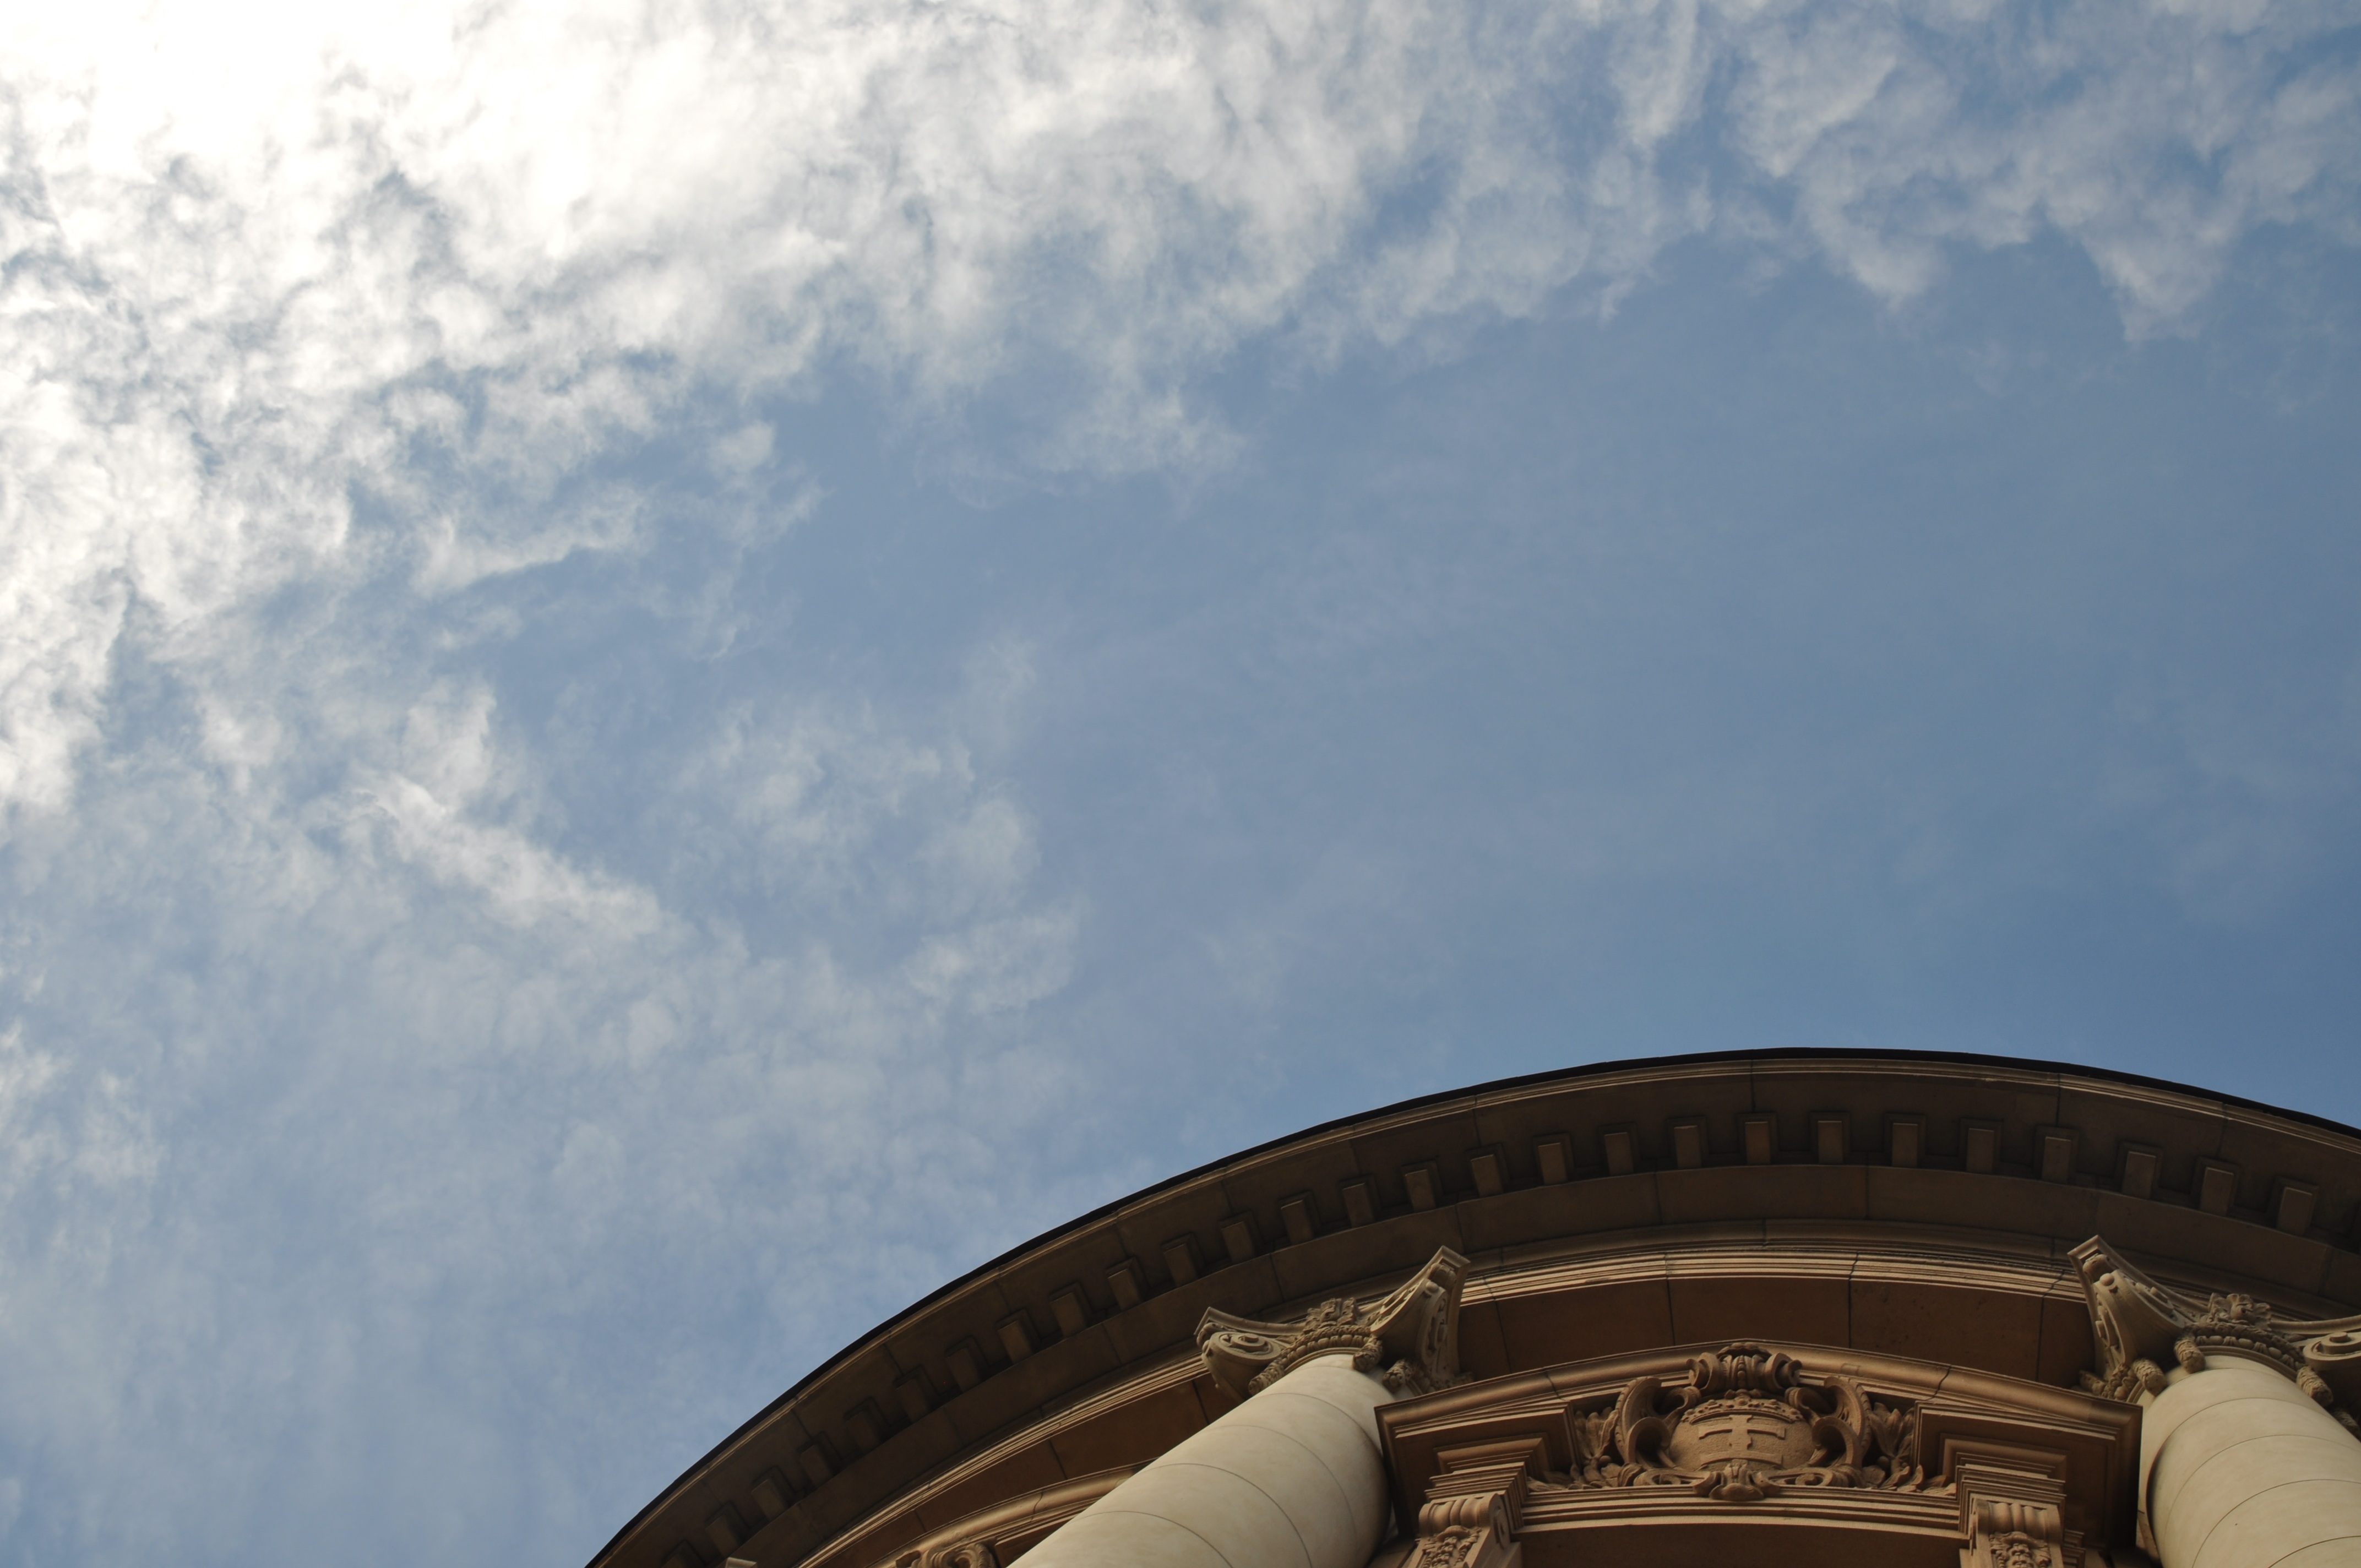
cloud, structure, sky, reflection, atmosphere of earth